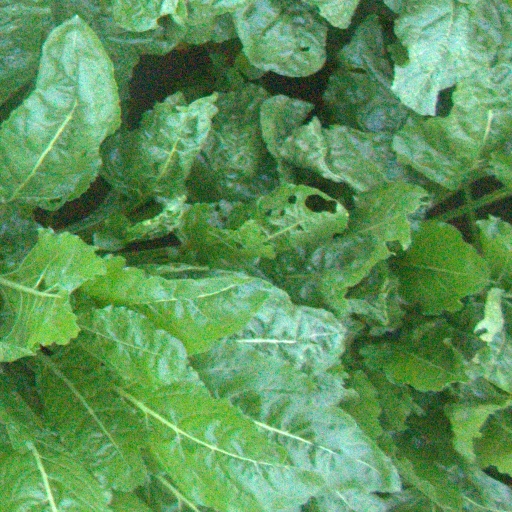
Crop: sugar beet